Blidinje plateau

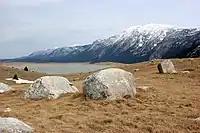
Blidinje Lake with stećak necropolis in the front and Čvrsnica slopes in the background.

Further downstream much larger vale appears again, this time between Čvrsnica and Čabulja mountains, called Drežnica Valley. The stream of Drežanka runs between large and steep slopes of the valley, with two eponymous villages, Donja Drežnica (Lower Drežnica) and Gornja Drežnica (Upper Drežnica) being situated on its banks.